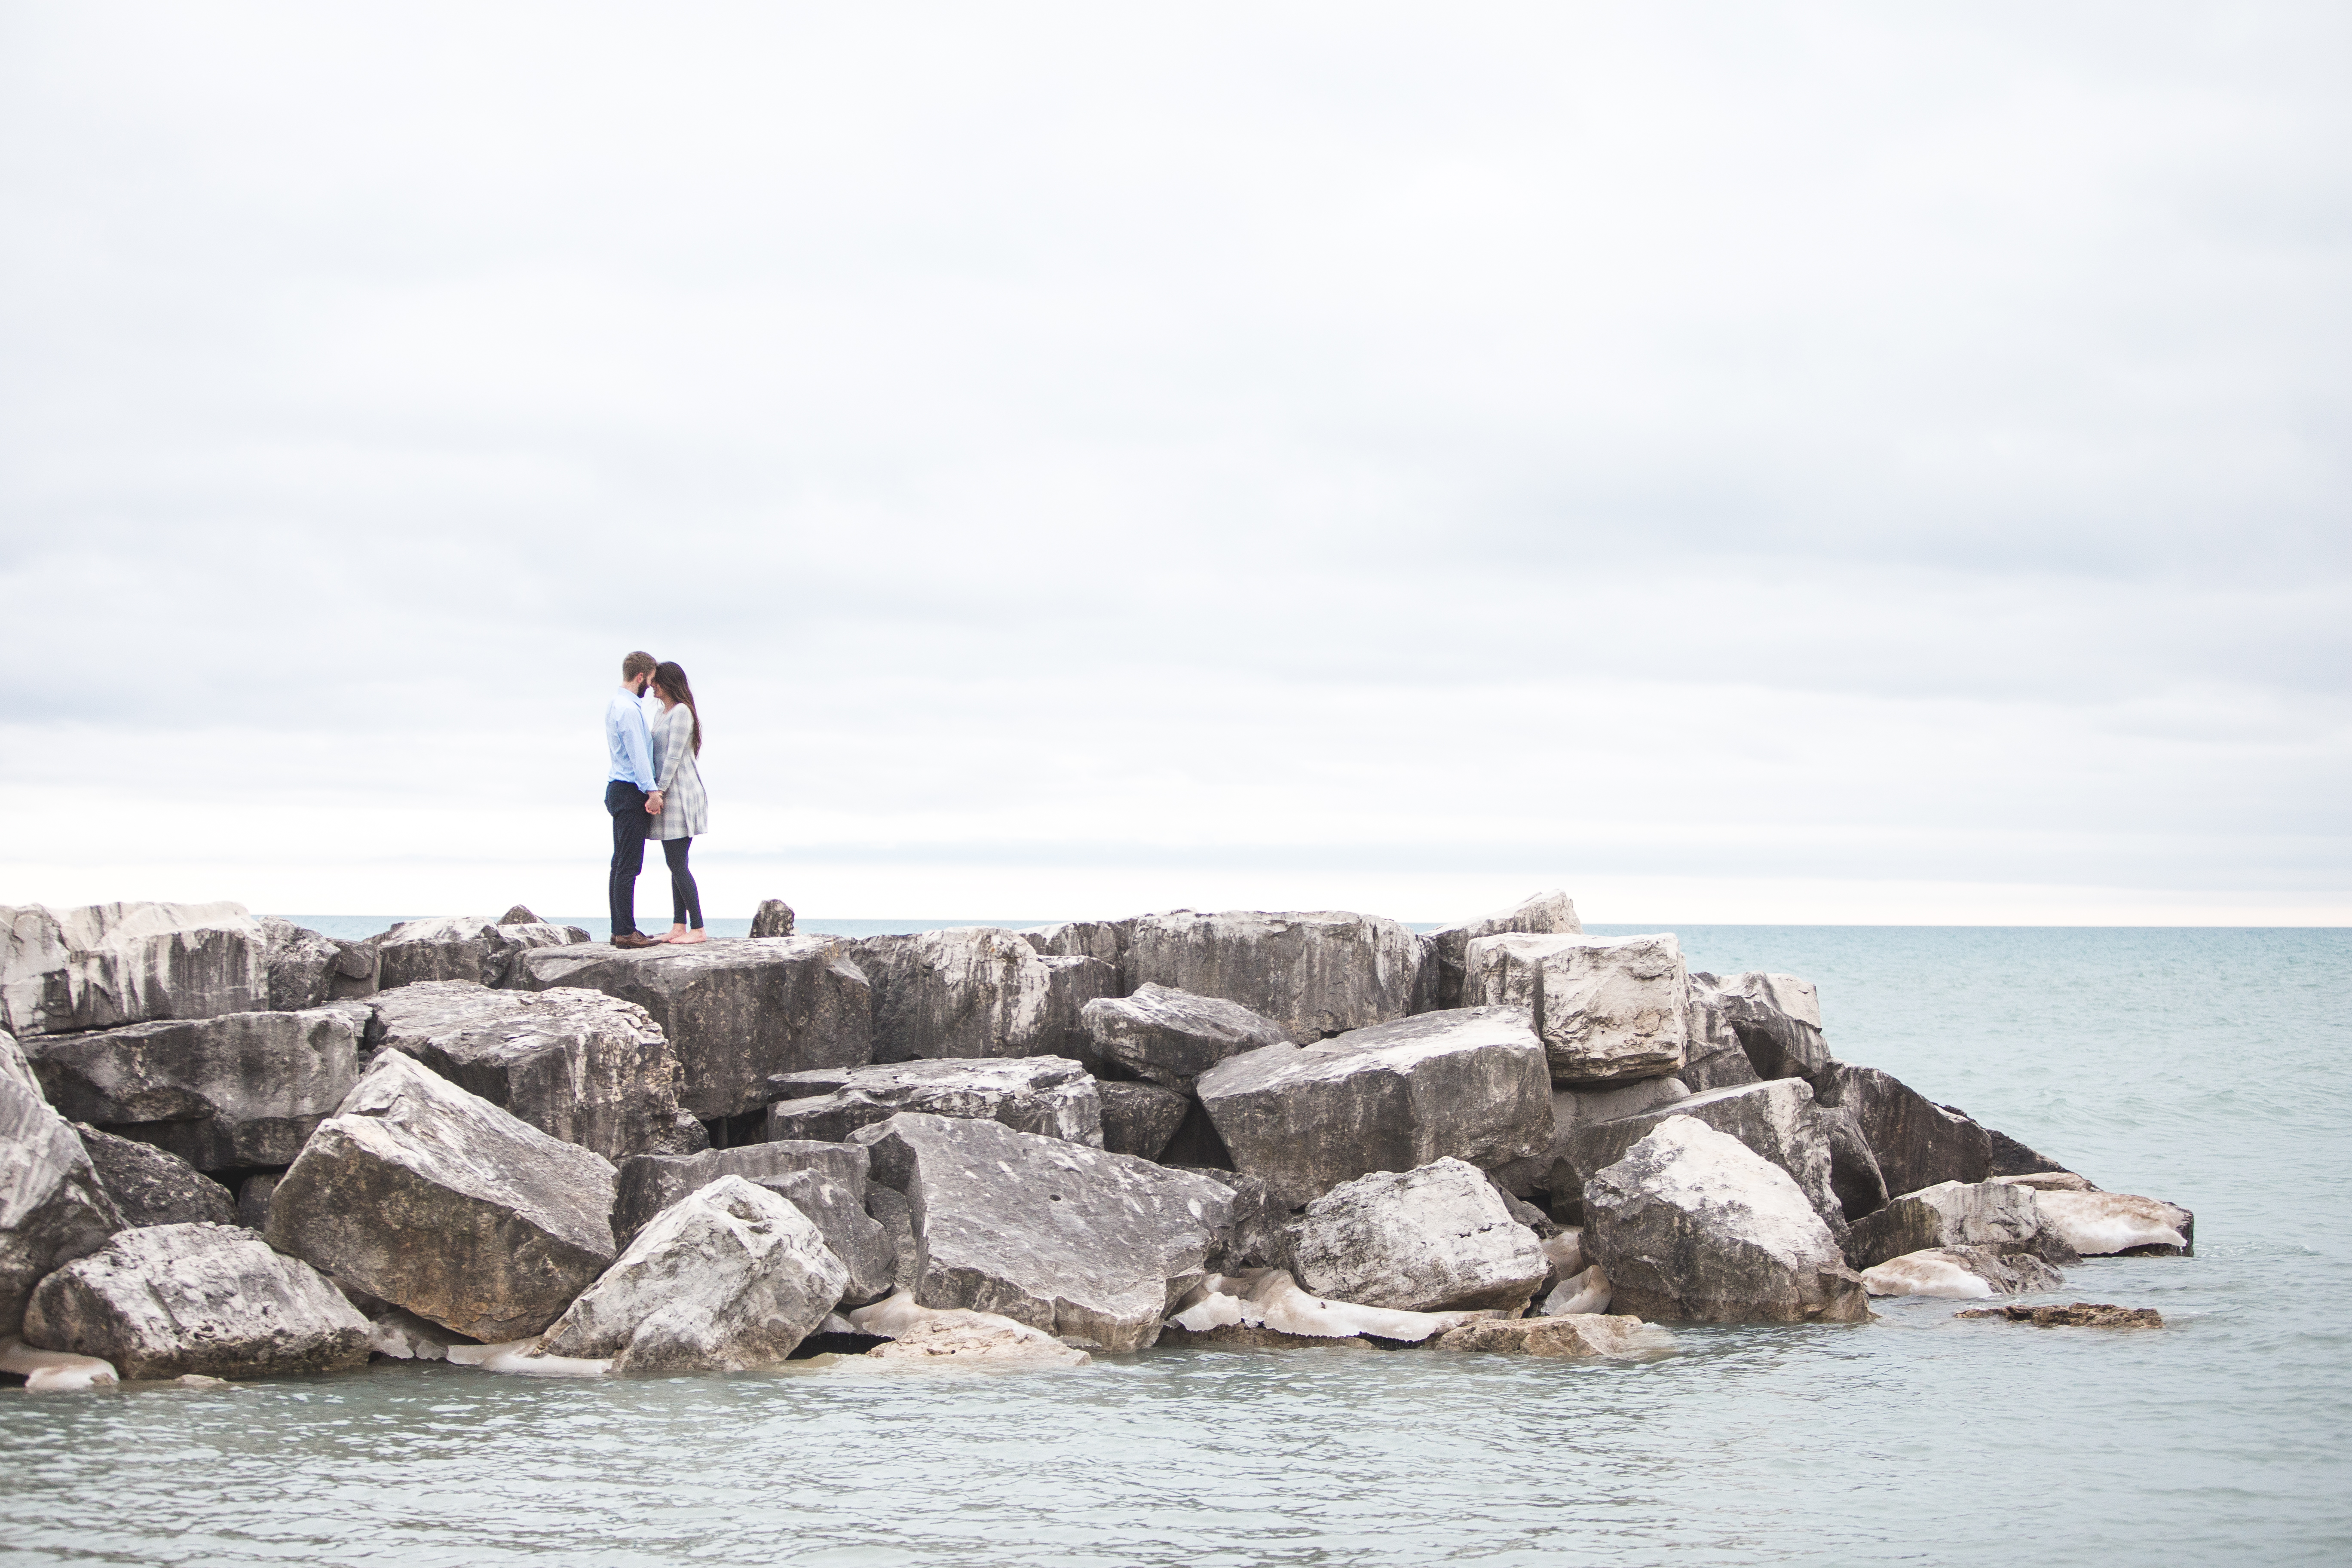
beach, sea, coast, water, nature, sand, rock, ocean, people, sky, shore, wave, cliff, cove, bay, couple, terrain, body of water, rocks, breakwater, cape